The Fountainhead

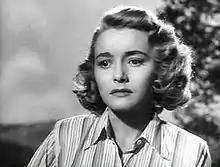
Patricia Neal played Dominique Francon in the film adaptation.

Dominique Francon is the heroine of "The Fountainhead", described by Rand as "the woman for a man like Howard Roark". Rand described Dominique as similar to herself "in a bad mood". For most of the novel, the character operates from a mistaken belief that a corrupt world will destroy the things she values. Believing that the values she admires cannot survive in the real world, she chooses to turn away from them so that the world cannot harm her. Only at the end of the novel does she accept that she can be happy and survive.